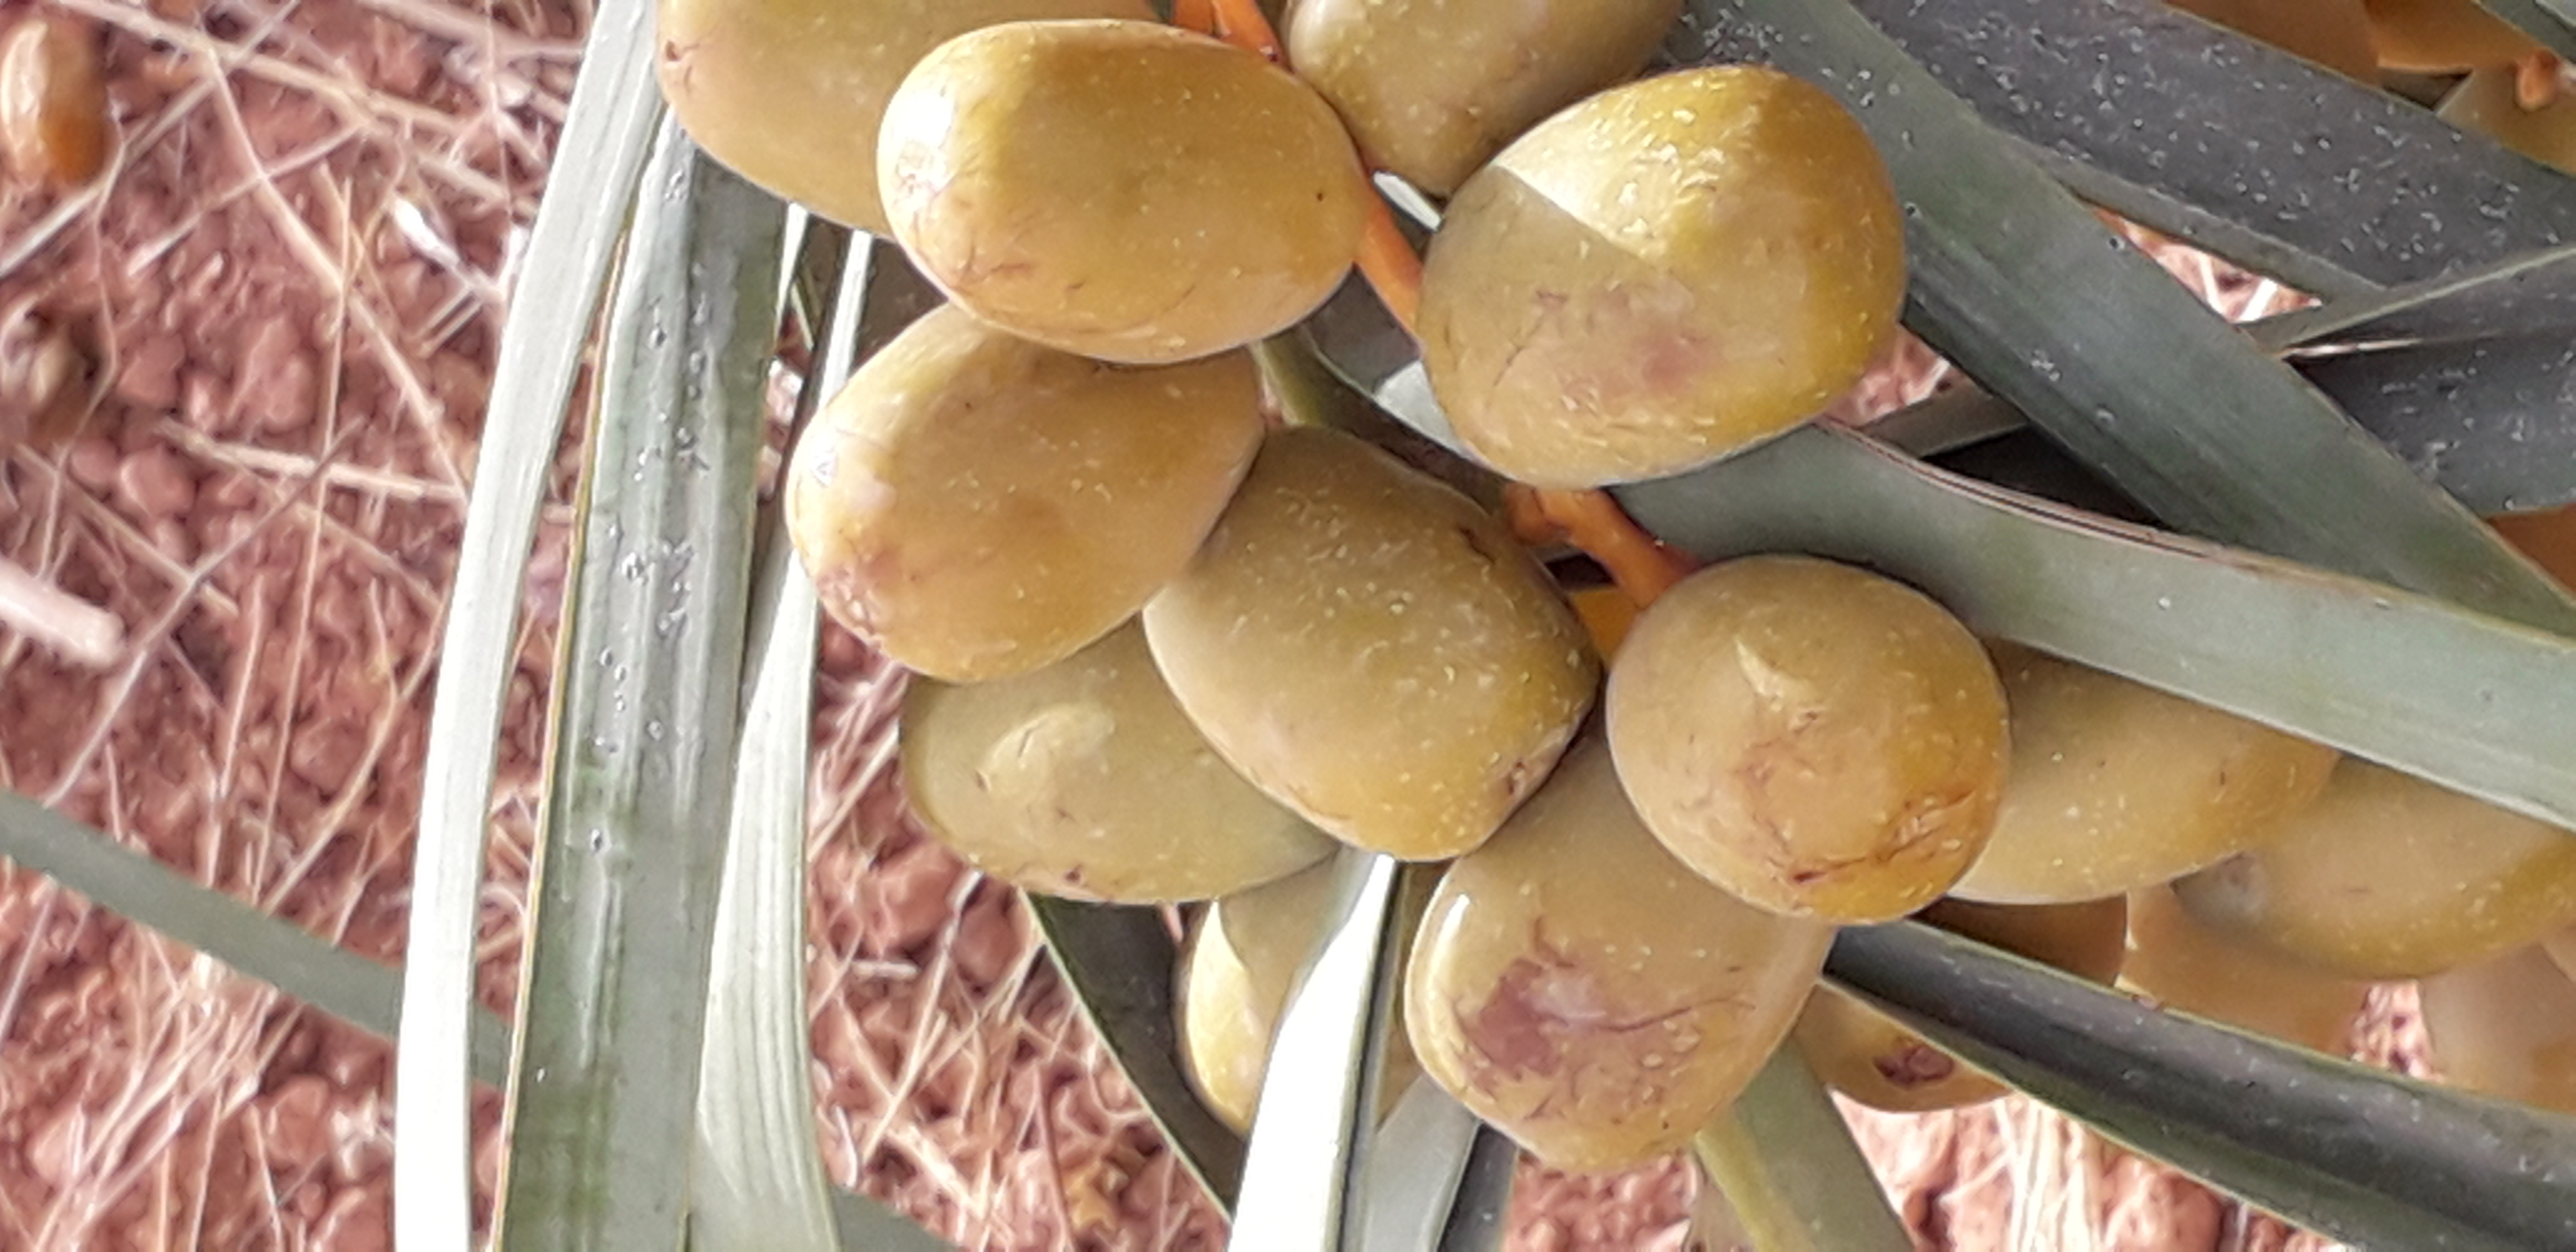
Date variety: Boufagous